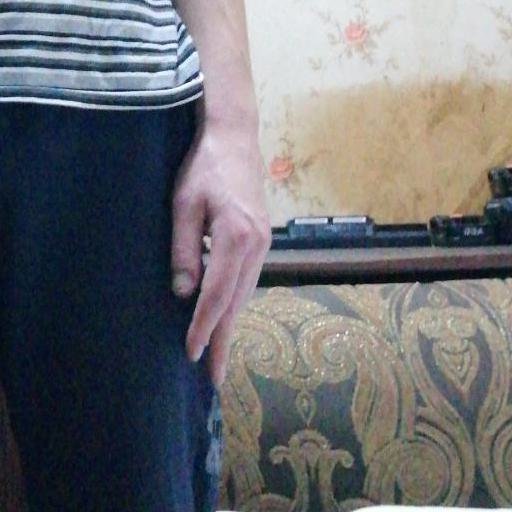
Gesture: no_gesture